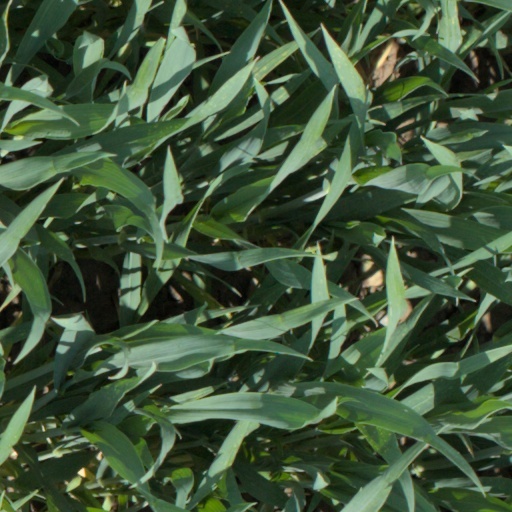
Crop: wheat